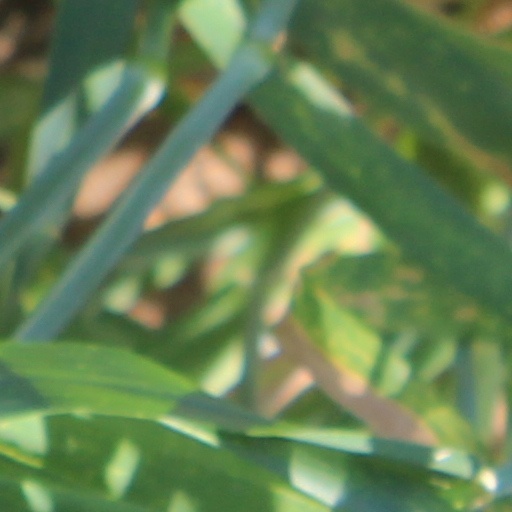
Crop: wheat